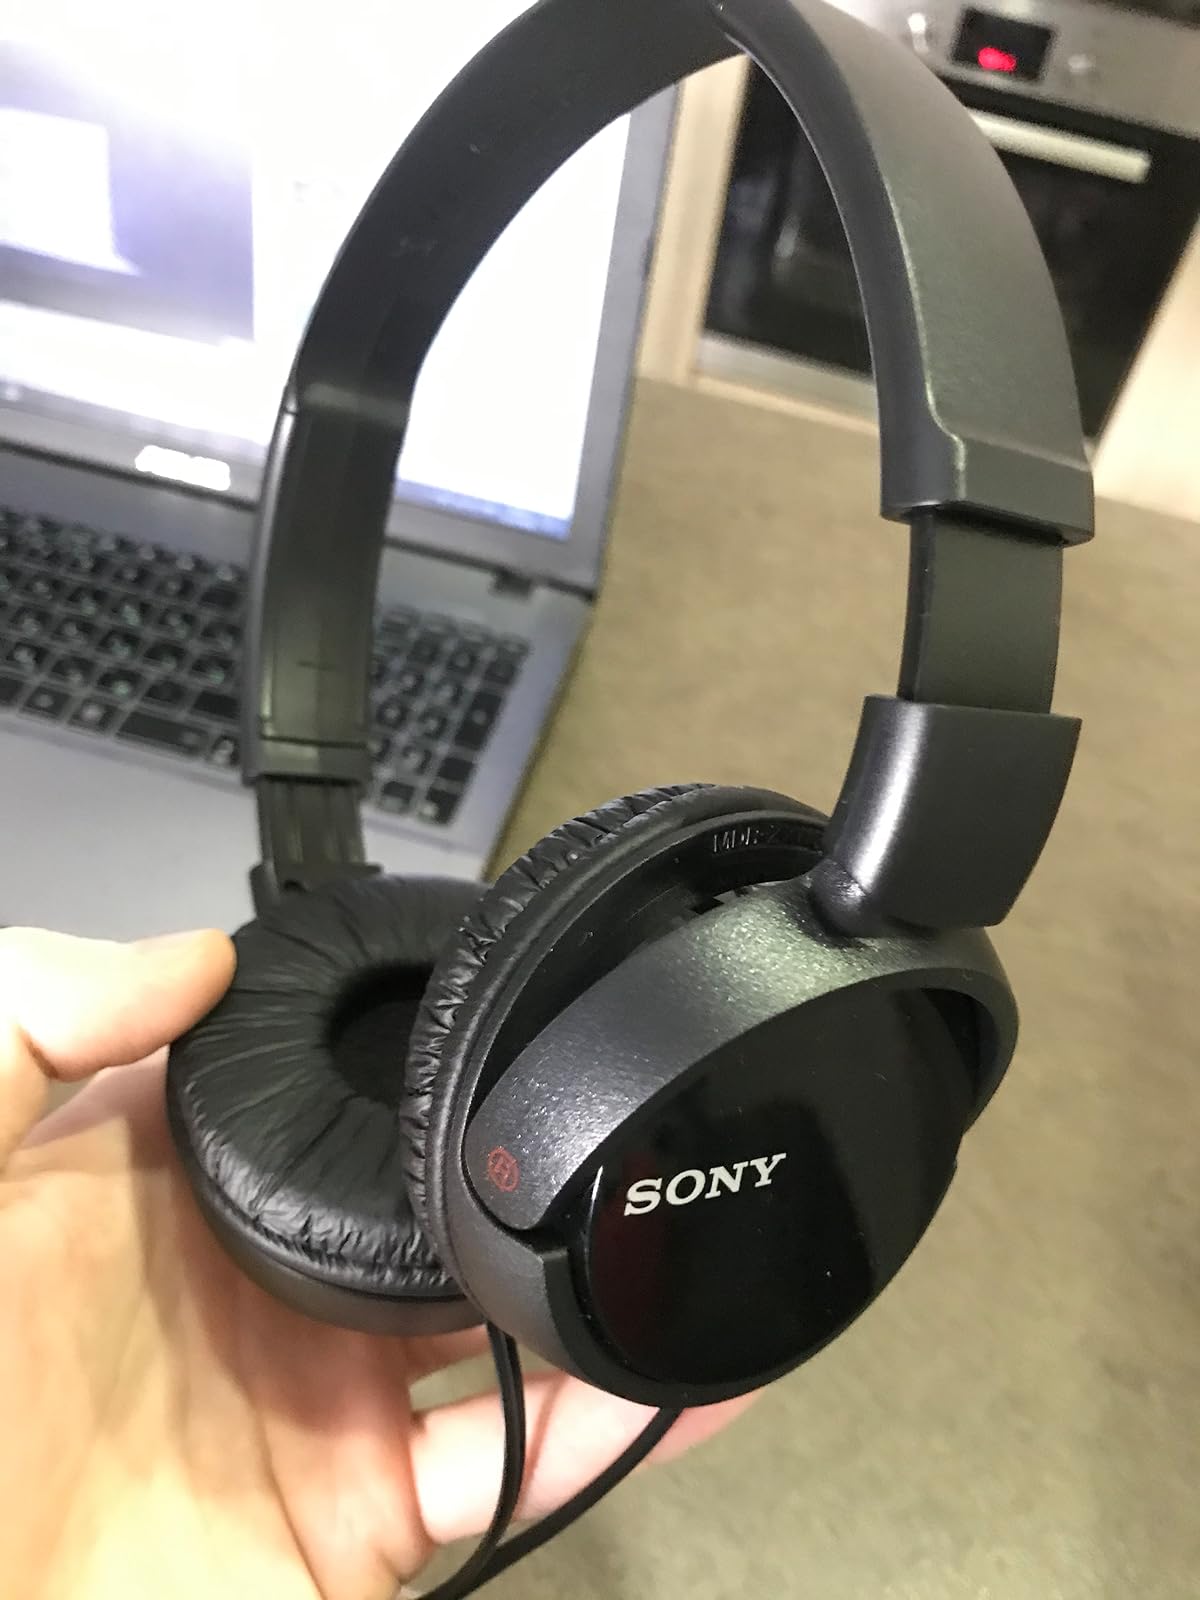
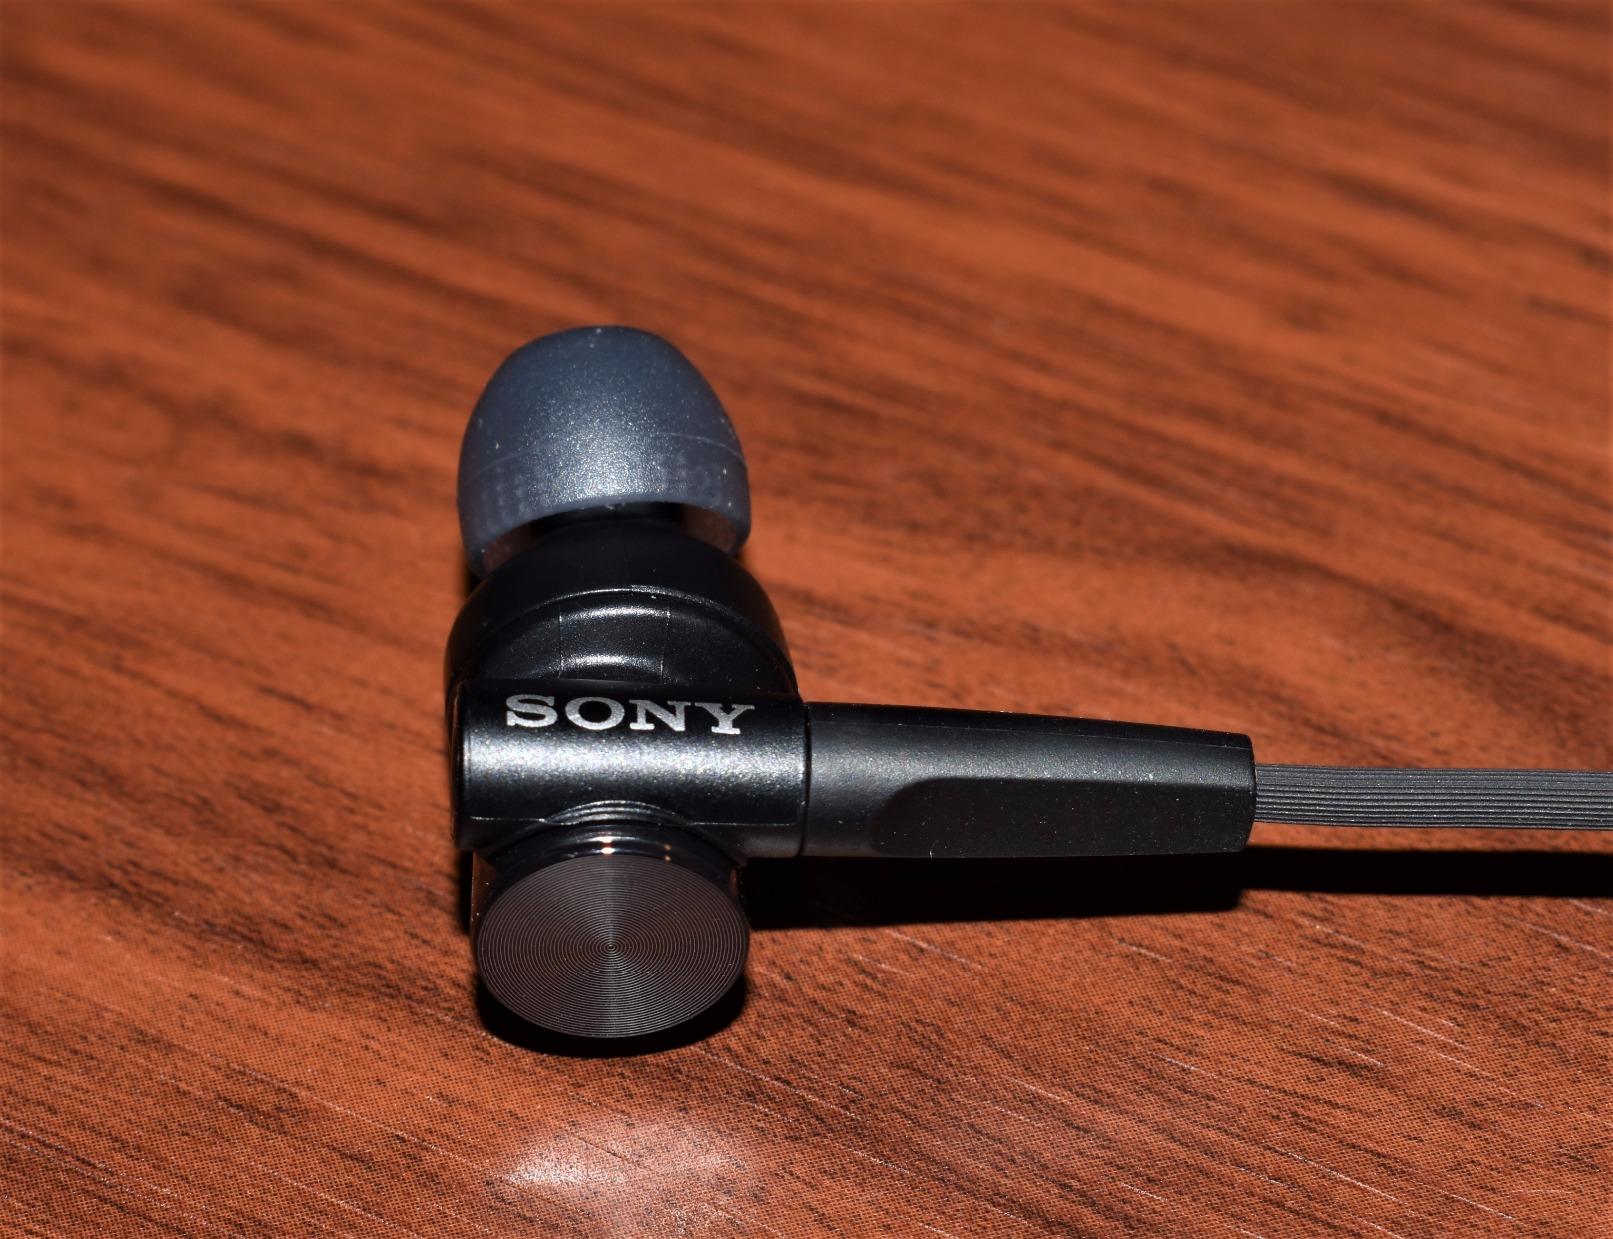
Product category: headphones
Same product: no